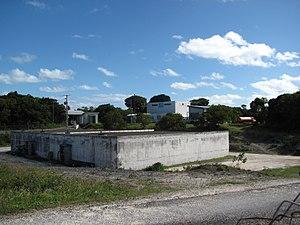
Wadrilla est une tribu des îles Loyauté sur l'île d'Ouvéa, elle fait partie du district coutumier de Fayaoué. La mairie d'Ouvéa s'y trouve, ainsi que la bibliothèque municipale, le terrain de sport et la banque.